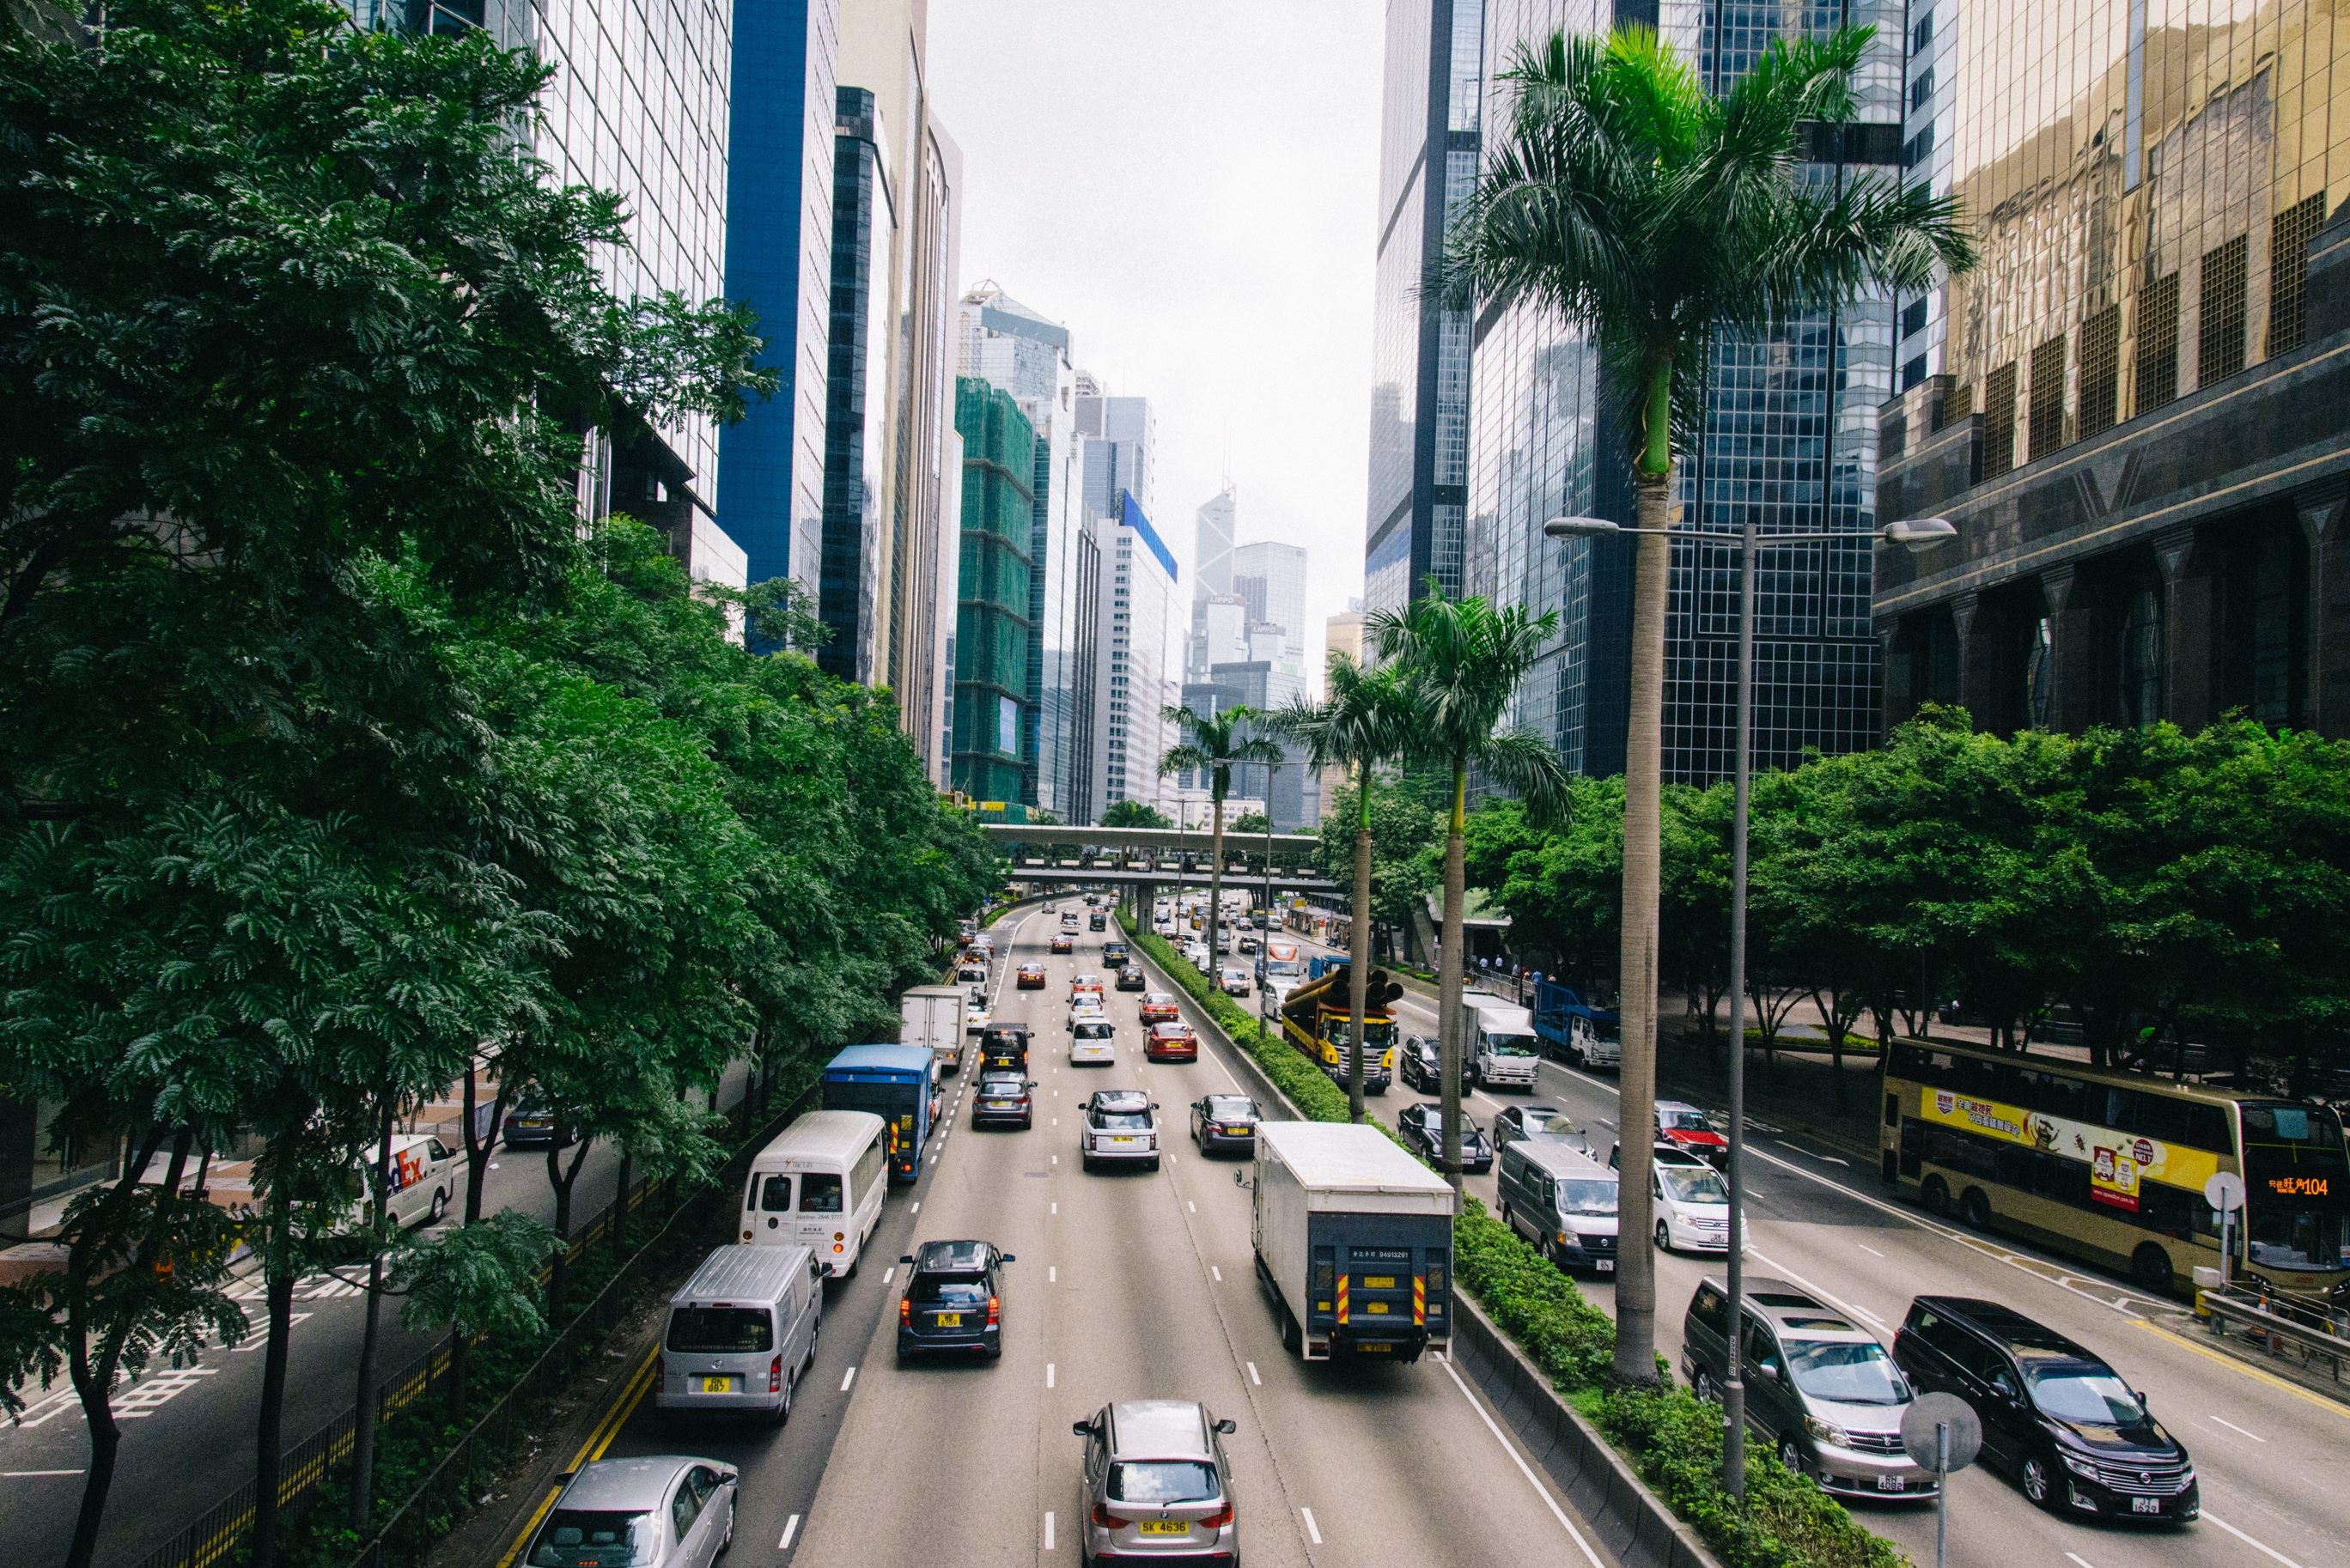
pedestrian, road, traffic, street, city, skyscraper, cityscape, downtown, transport, plaza, lane, waterway, public transport, infrastructure, metropolis, neighbourhood, urban area, residential area, human settlement, metropolitan area, traffic congestion